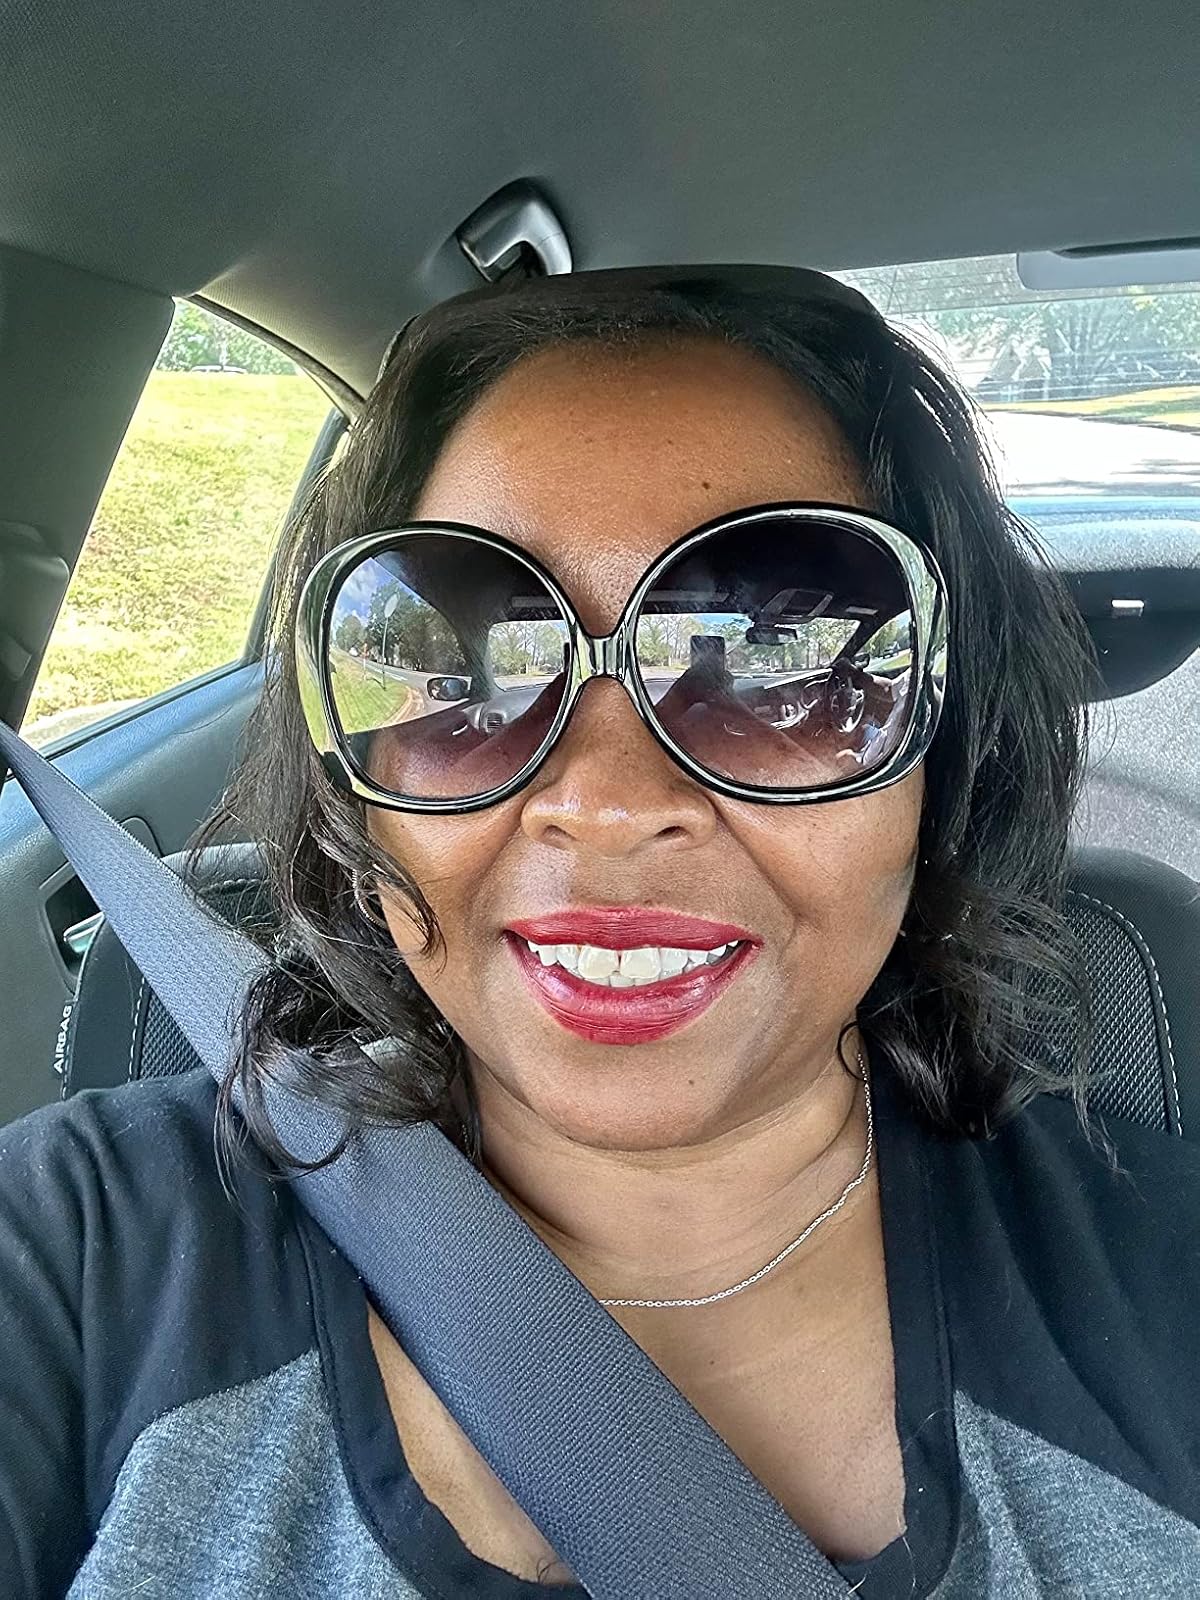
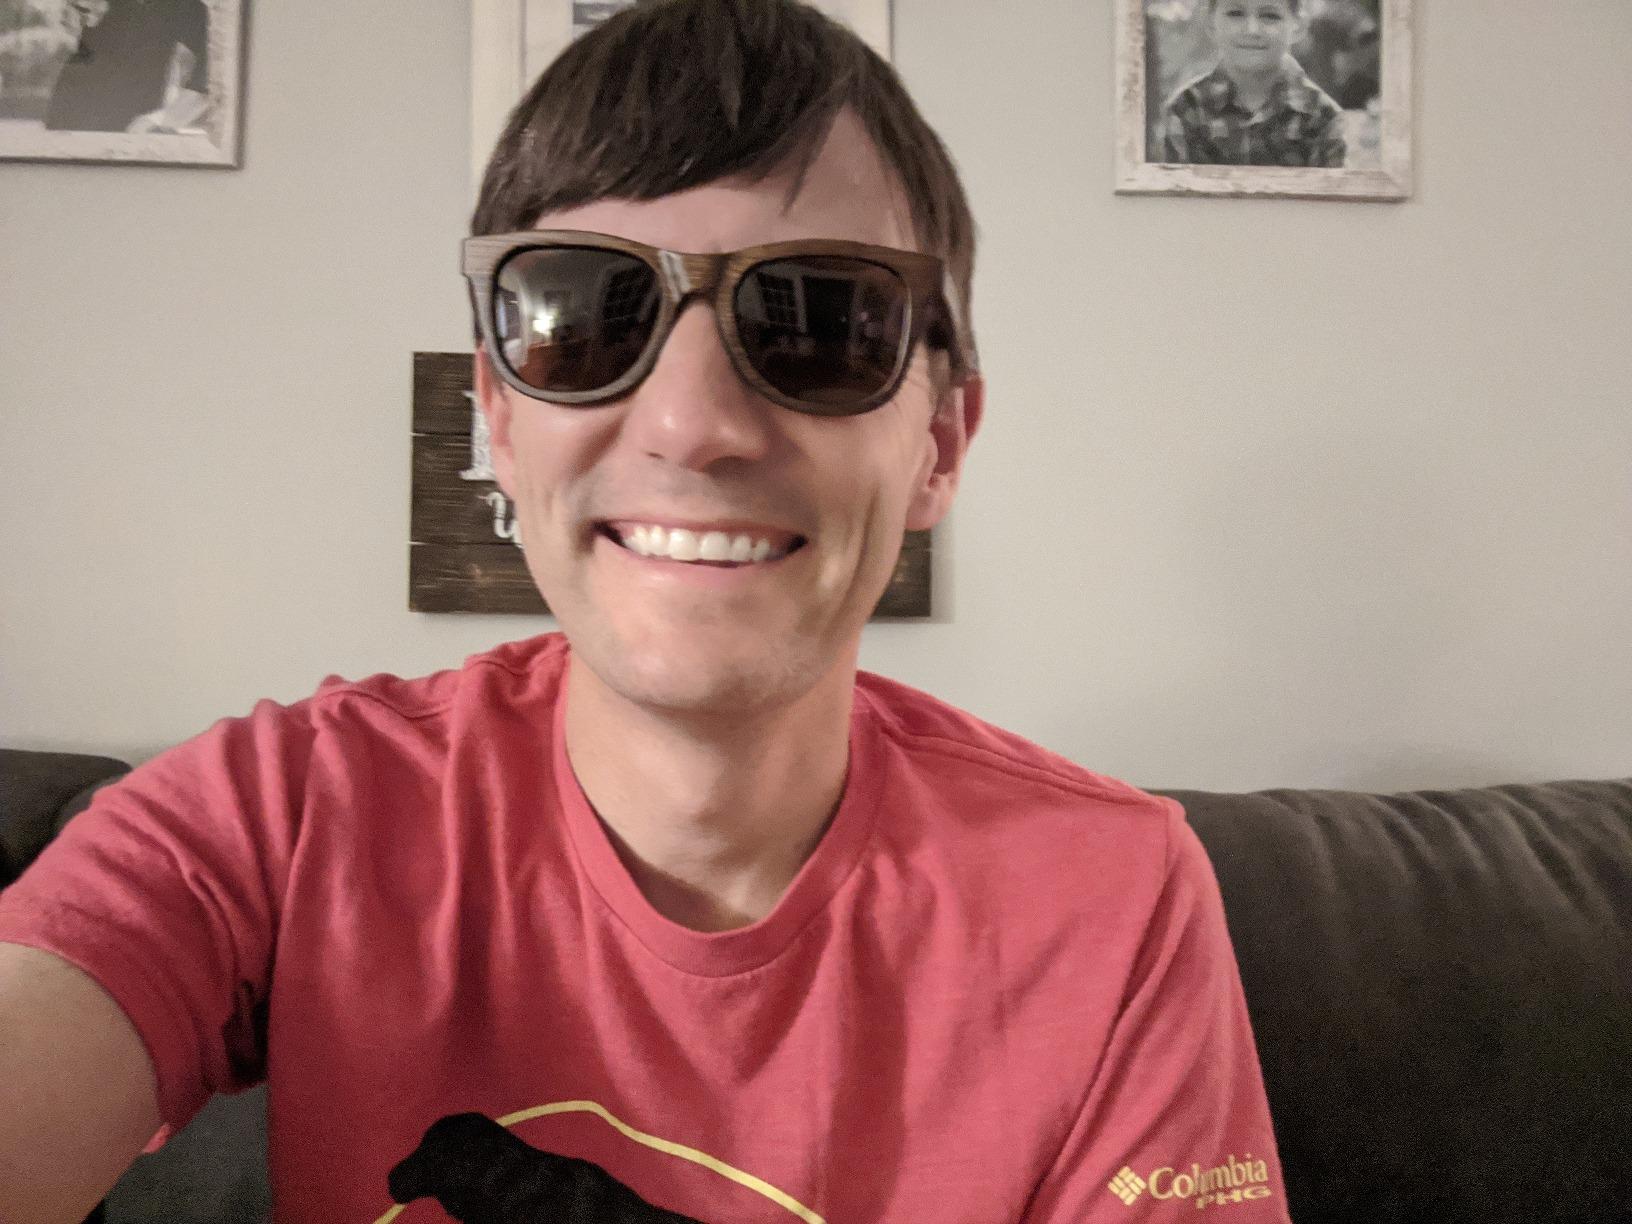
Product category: accessories_sunglasses
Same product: no